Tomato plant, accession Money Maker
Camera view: vertical (180 deg); turntable rotation: 30 degrees
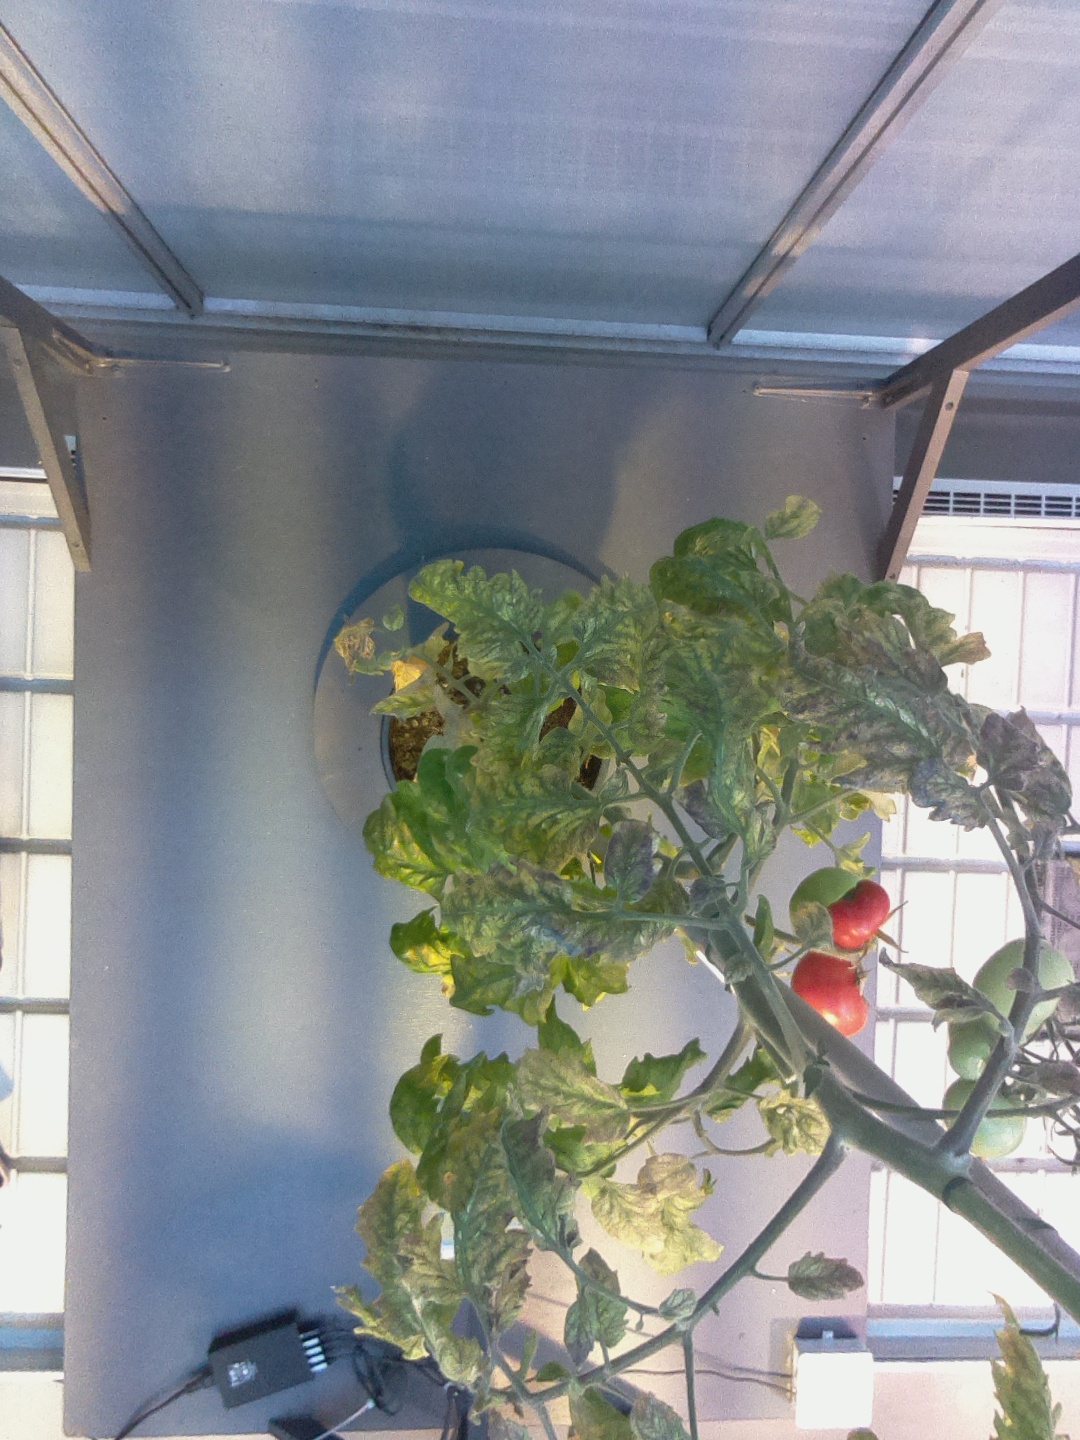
BBCH growth stage 82: 20%-30% of fruits show typical fully ripe color